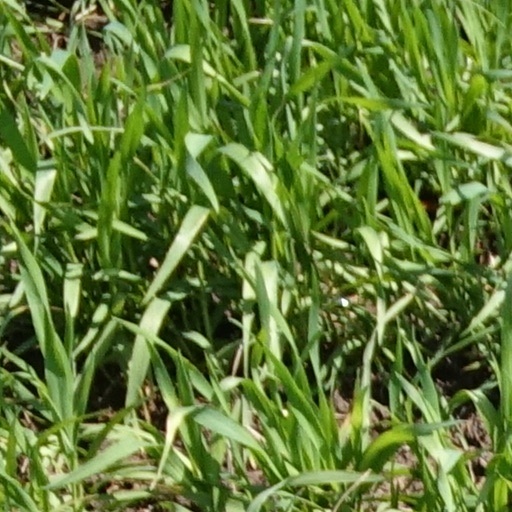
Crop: wheat